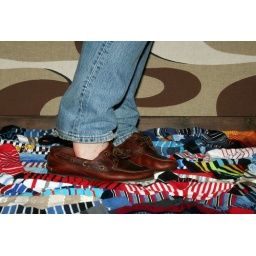
Barefoot in Timberlands, standing on some of my striped socks.